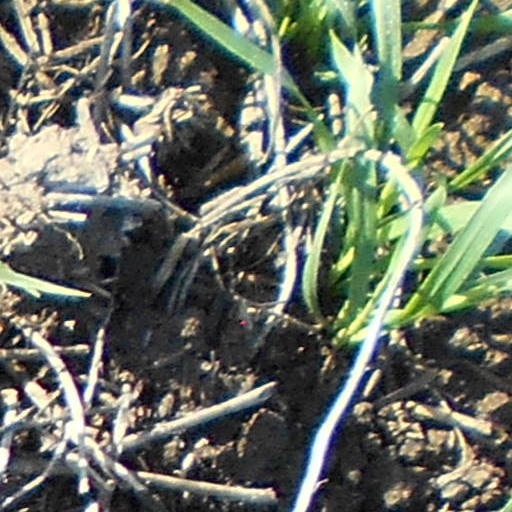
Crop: wheat